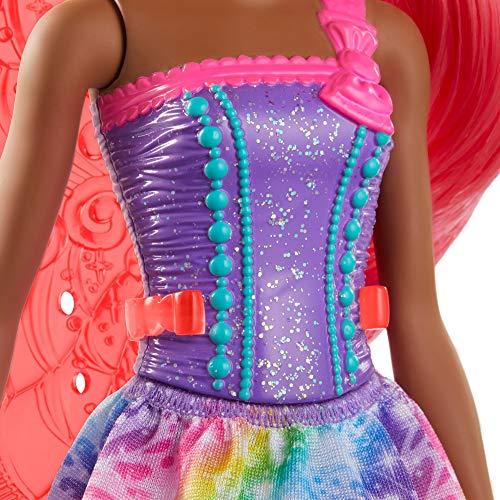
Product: Barbie Dreamtopia Fairy Doll
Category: Toys & Games | Dolls & Accessories | Dolls
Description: Soar into storytelling with this fantastical fairy doll from Barbie Dreamtopia.
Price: $7.30
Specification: ProductDimensions:4.5x1.9x12.8inches|ItemWeight:5.9ounces|ShippingWeight:5.9ounces(Viewshippingratesandpolicies)|ASIN:B07X8Z14PT|Itemmodelnumber:GJK01|Manufacturerrecommendedage:36months-6years